Deer Park, Victoria

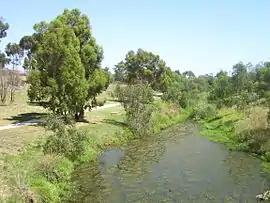
Kororoit Creek at Deer Park

Deer Park is a suburb in Melbourne, Victoria, Australia, west of the Melbourne central business district, located within the City of Brimbank local government area. Deer Park recorded a population of 18,145 at the 2021 census.